Axius (mythology)

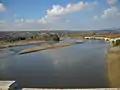
Axios river from Ajioupolis' bridge

In Greek mythology Axius is a Paeonian river god, the son of Oceanus and Tethys. He was the father of Pelagon, by Periboea, daughter of Acessamenus. His domain was the river Axius, now known as the Vardar, flowing in the ancient region of Macedonia.